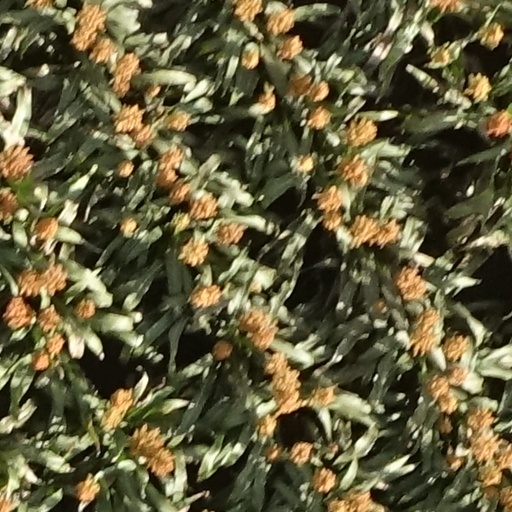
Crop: sorghum